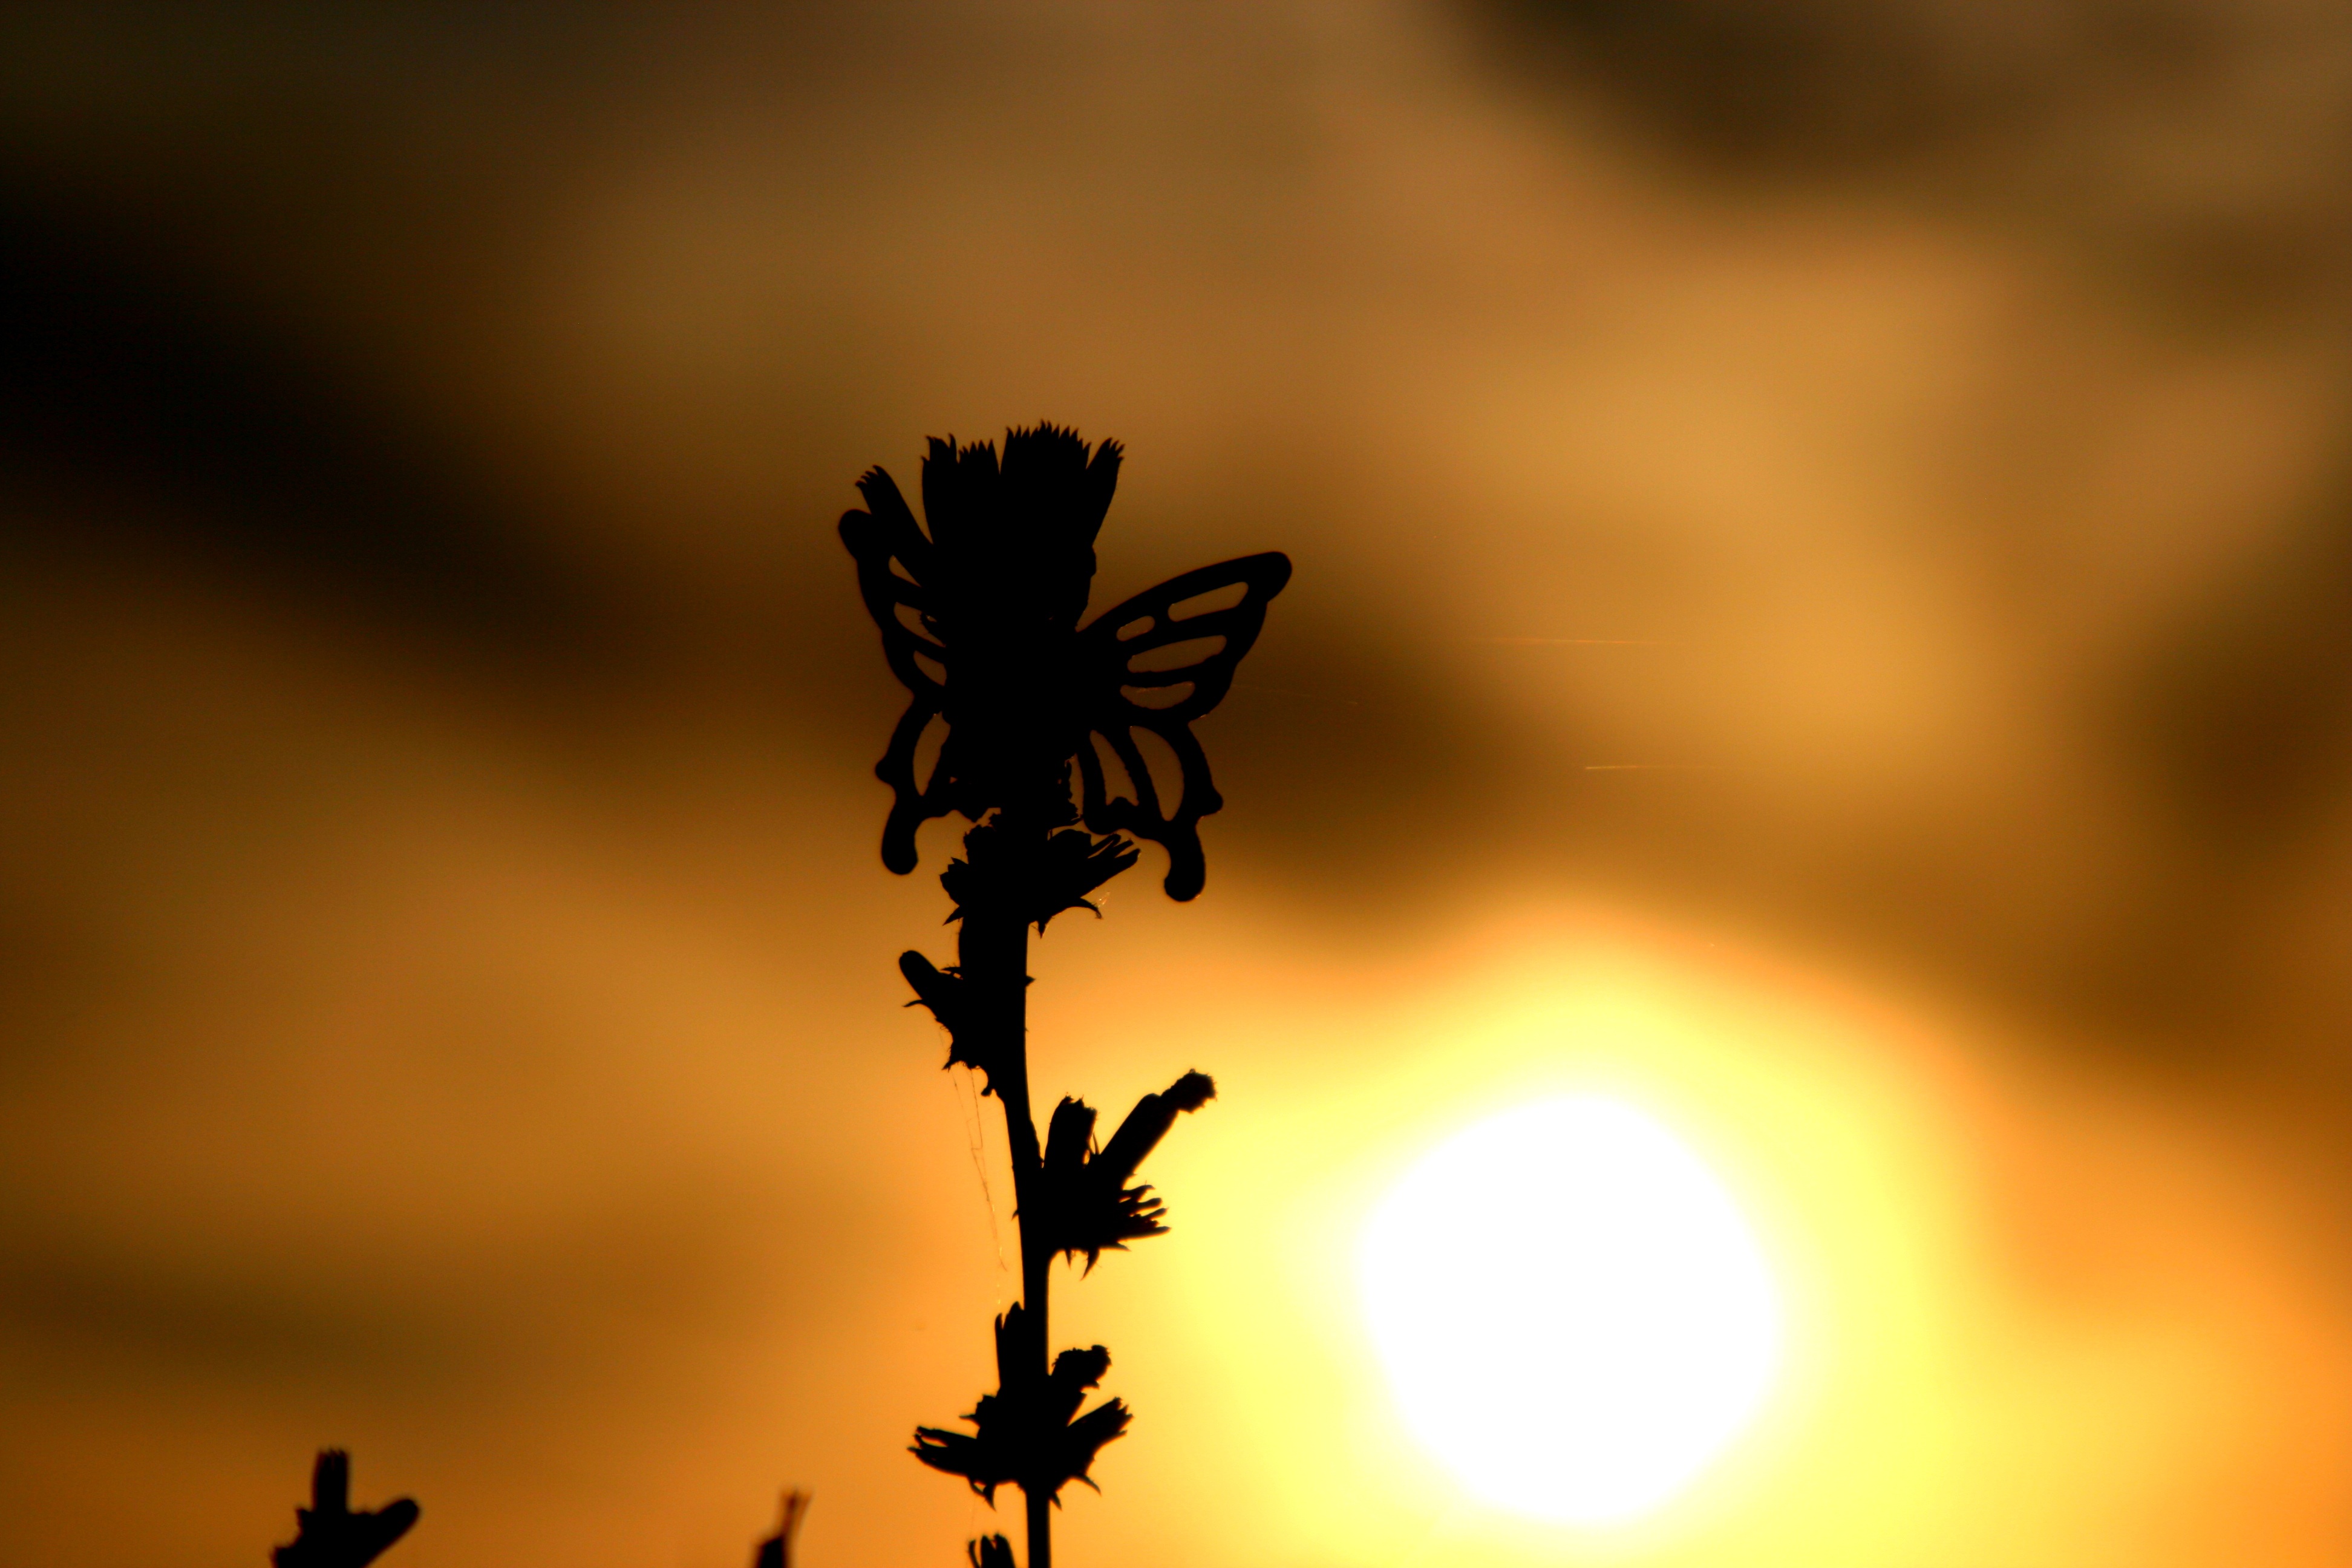
tree, nature, branch, silhouette, light, sky, sun, sunrise, sunset, sunlight, morning, leaf, flower, evening, reflection, red, symbol, darkness, yellow, close up, butterflies, east, macro photography